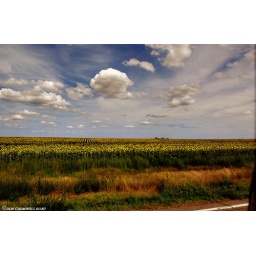
This photo was taking off the road from my car in Kansas